Tal (Munich)

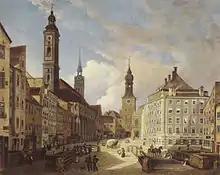
View from the year 1835. View from east to west. To the left is the tower of the Holy Spirit Church, in the center the Old Town Hall

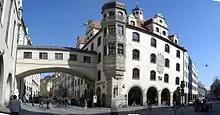
Today's view at the western end of the Tal. The road continues right up to the Isartor

The Tal extends over a length of 500 meters between the Old Town Hall on Marienplatz in the west and Isartor in the east. The Tal was therefore a part of the Salzstrasse, which led from Salzburg or Bad Reichenhall through Munich and Landsberg on the Lech to Switzerland. The street was located outside the first medieval city wall, which is why it starts at the Holy Spirit Church, which was used as the church for the first Munich hospital and was consciously constructed outside the walls. The name of the road goes back to its historical references, to which a document from the year 1253 testifies that the street has had ist name at least since the 13th century.